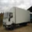
Label: truck